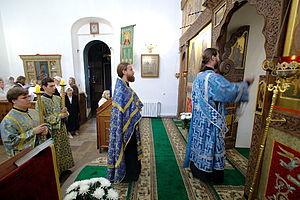
L'Entrée est, dans les Églises d'Orient — Églises orthodoxes et Églises catholiques de rite byzantin — une procession au cours de laquelle le clergé pénètre dans le sanctuaire par les Saintes Portes. L'origine de cette coutume remonte à l'Église primitive, alors que les livres saints et la vaisselle sacrée étaient conservés dans des lieux aménagés pour leur sécurité et qu'une procession devait apporter ces objets lorsque nécessaire. Au cours des temps, la procession est devenue plus élaborée et est assortie aujourd'hui d'encens, de cierges et d'éventails liturgiques. Dans le rite orthodoxe, les anges sont supposés entrer avec le clergé, comme en témoignent les diverses prières qui accompagnent l'Entrée.